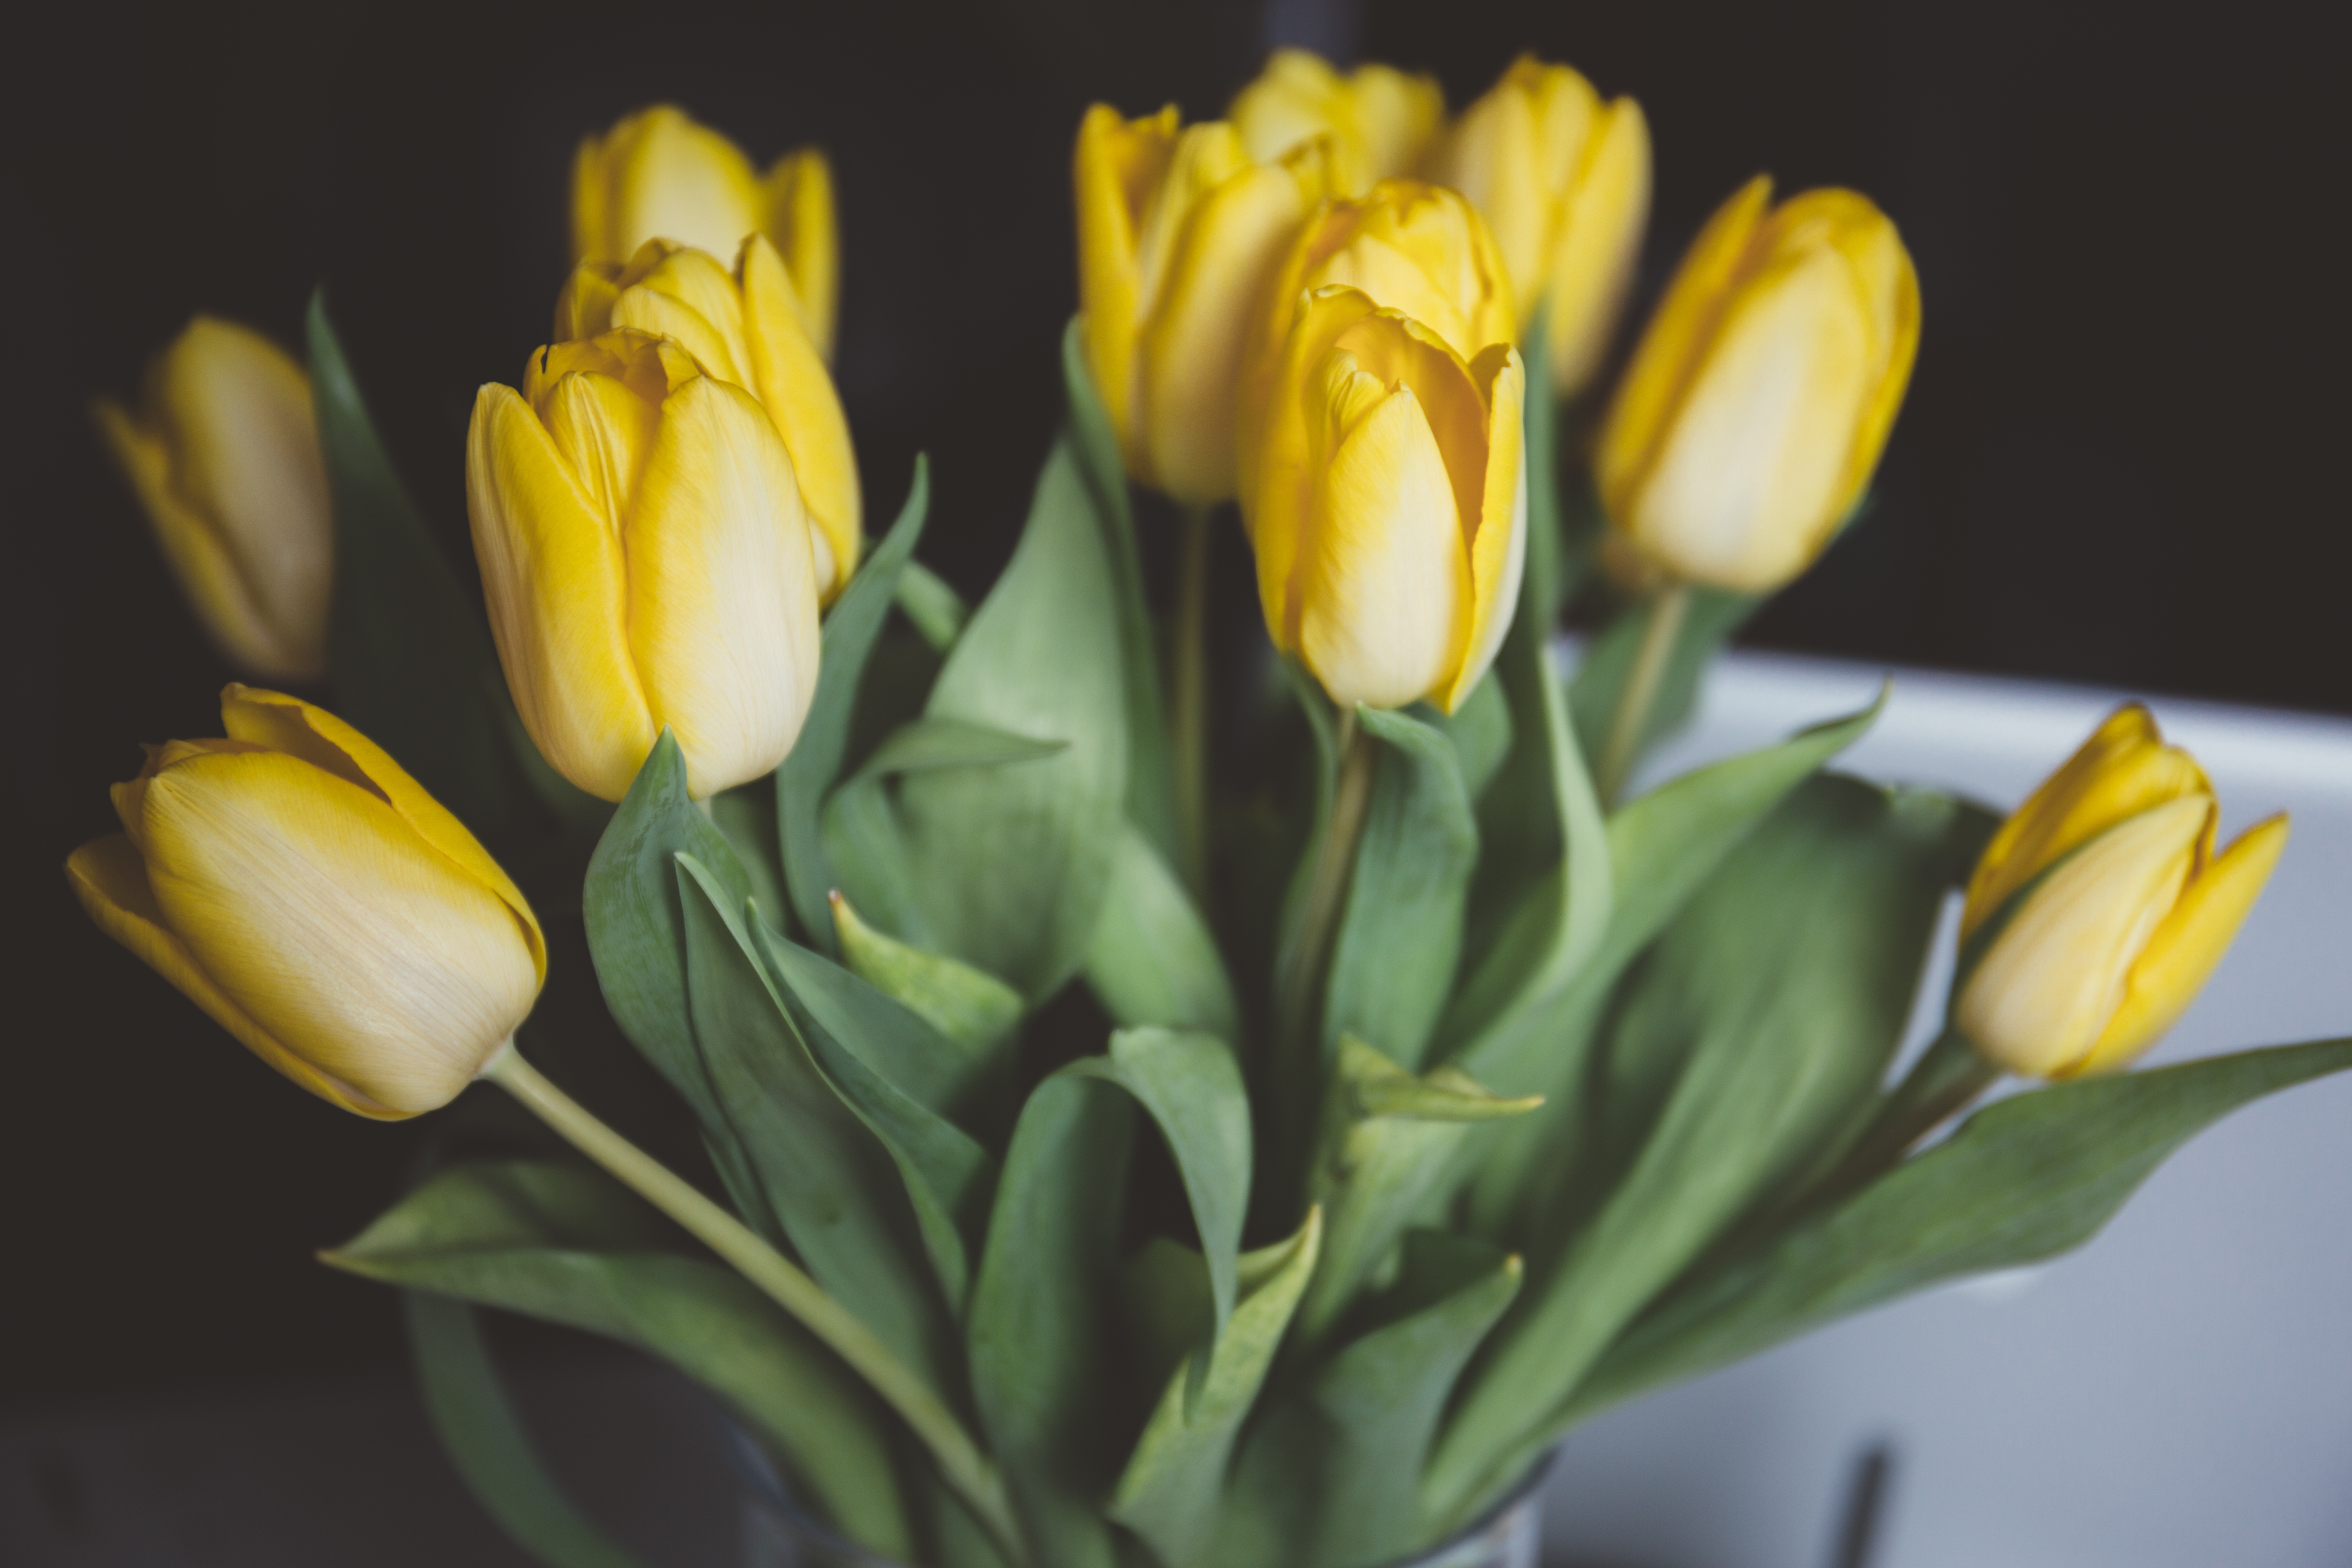
plant, flower, petal, tulip, vase, botany, yellow, flora, flowers, tulips, crocus, liliaceae, yellow flowers, macro photography, flowering plant, boquet, plant stem, land plant